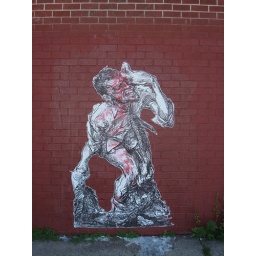
Woodcut on paper with spray-paint and acrylic pasted on wall by street artist ELBOW-TOE.